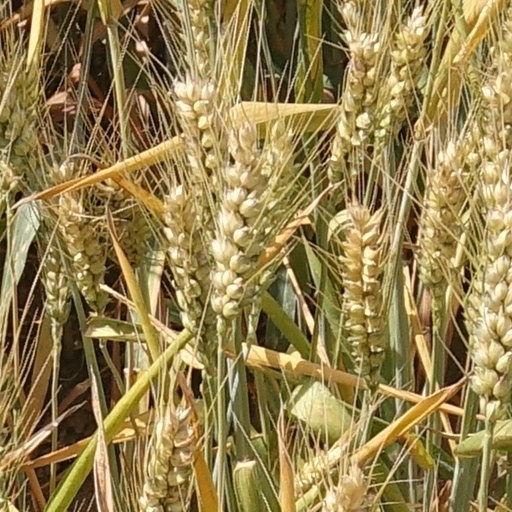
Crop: wheat